Shinkansen

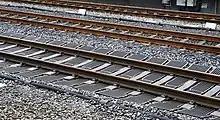
Shinkansen standard-gauge track, with welded rails to reduce vibration

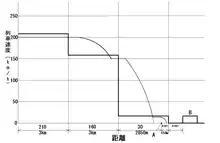
Braking curve for the original ATC-1 used on the Tokaido Shinkansen (Vertical axis represents the speed of the train whereas the horizontal axis represents the distance.)

Japan was the first country to build dedicated railway lines for high-speed travel. Because of the mountainous terrain, the existing network consisted of narrow-gauge lines, which generally took indirect routes and could not be adapted to higher speeds due to technical limitations of narrow-gauge rail. For example, if a standard-gauge rail has a curve with a maximum speed of , the same curve on narrow-gauge rail will have a maximum allowable speed of . Consequently, Japan had a greater need for new high-speed lines than countries where the existing standard-gauge or broad-gauge rail system had more upgrade potential.